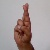
The image shows a hand gesture representing the letter 'R' in Indian Sign Language.